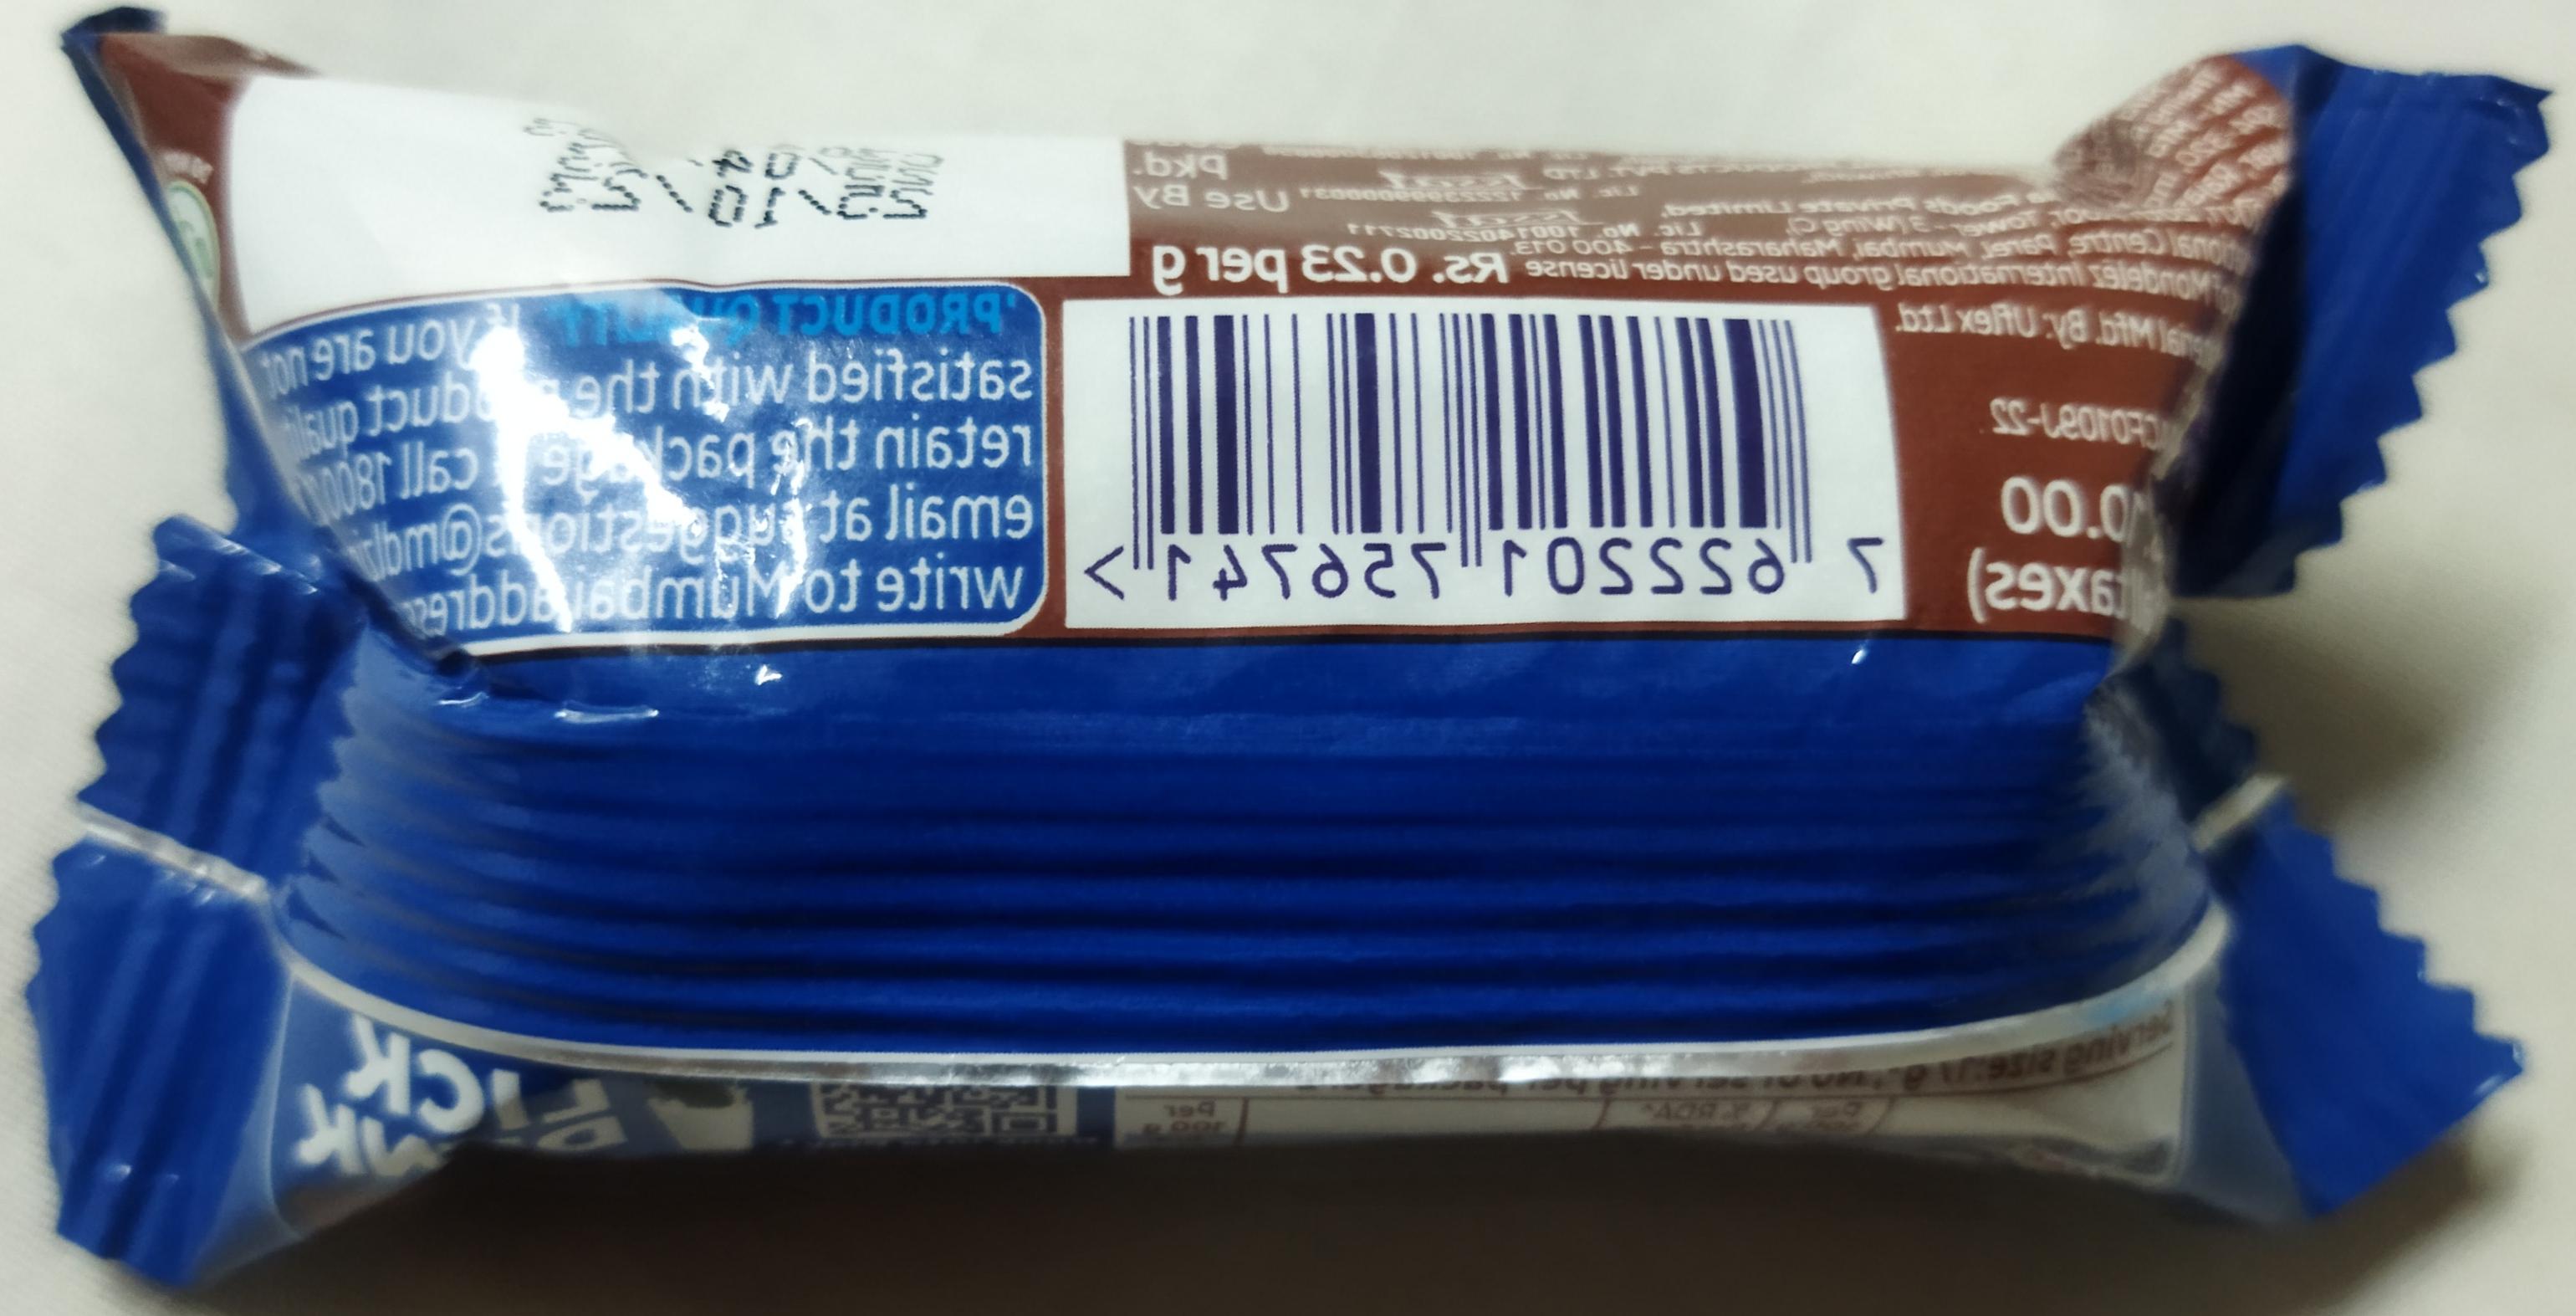
Label: plastics